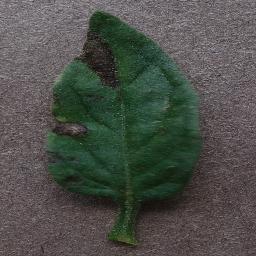
Label: Tomato___Early_blight